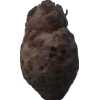
Label: celery